Franco-Dutch War

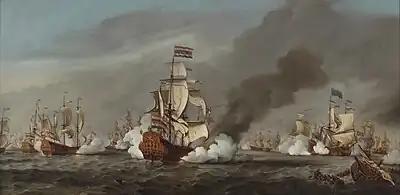
The Dutch victory over an Anglo-French fleet at the Battle of Texel in August 1673 ensured their survival.

Relations with England were also delicate. Louis had promised Charles to make William Henry the Sovereign Prince of a Holland rump state and puppet state. He very much preferred that it would be France pulling the strings but there was a distinct possibility that the uncle of the prince would be in control. Louis had not mentioned William in his peace conditions. The very patricians that the French king desired to punish were traditionally pro-French and his natural allies against the pro-English Orangists. He wanted to simply annex Holland and hoped that fear of the Orangists would cause the "regenten" to surrender the province to him. Of course, the opposite might happen too: that a French advance would lead to the Orangists taking power and capitulating to England. The province of Zealand had already decided to rather make Charles their lord than be subjugated by the French. Only fear of the military power of De Ruyter's fleet had kept them from surrendering outright to the English. De Ruyter would not tolerate any talk of capitulation and intended, if necessary, to take the fleet overseas to continue the fight. Louis feared the English wanted to claim Staats-Vlaanderen which he saw as French territory because the County of Flanders was a fief of the French crown. In secret he arranged an informal warband of six thousand under Claude Antoine de Dreux to quickly cross the officially neutral Spanish Flanders and execute a surprise assault on the Dutch fortress of Aardenburg, on 25–26 June. The attempt was a total failure, the small garrison killing hundreds of attackers and taking prisoner over six hundred Frenchmen who had become pinned down in a ravelin.